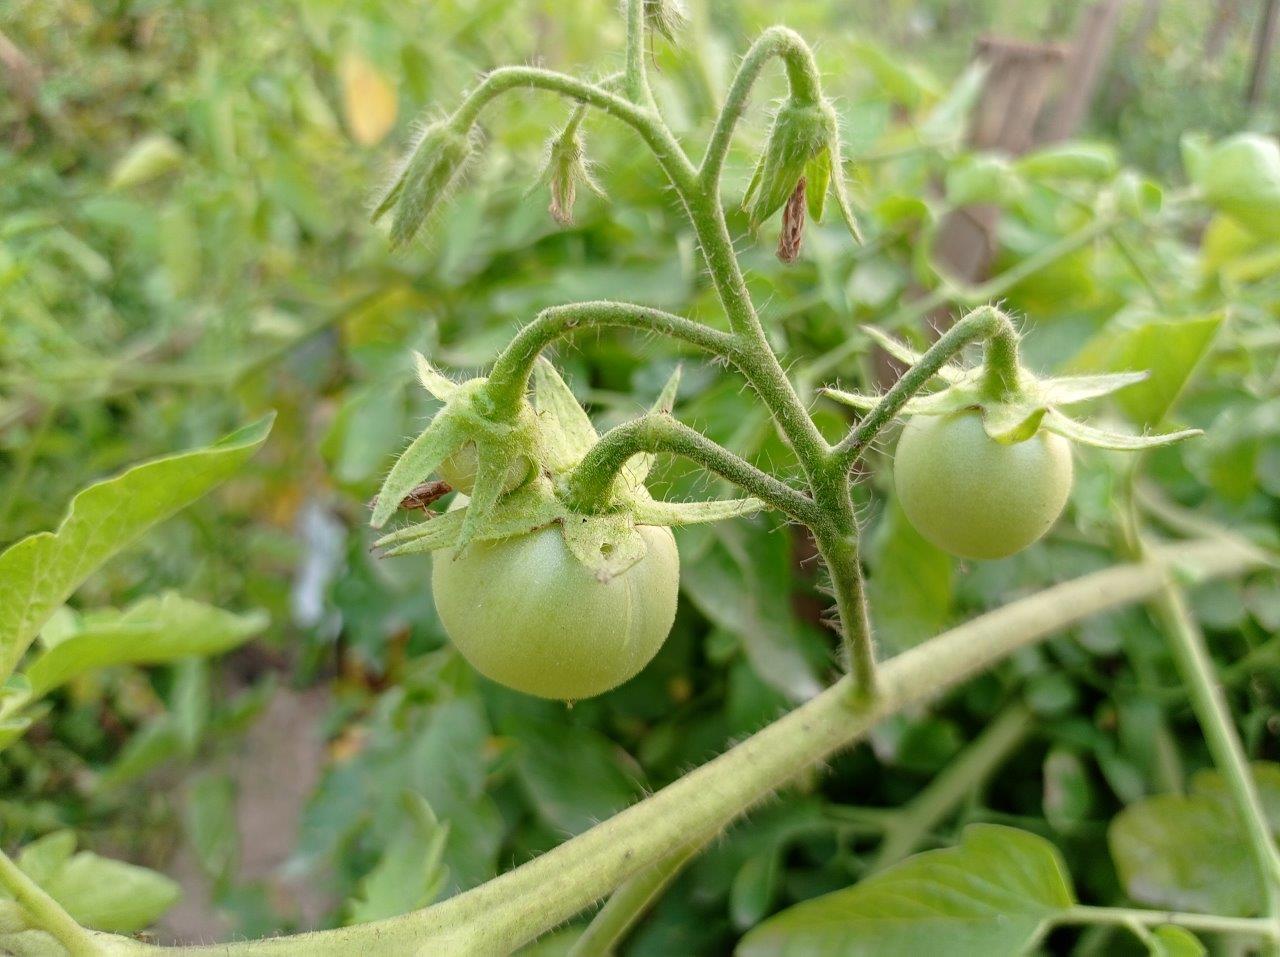
Maturity: Immature